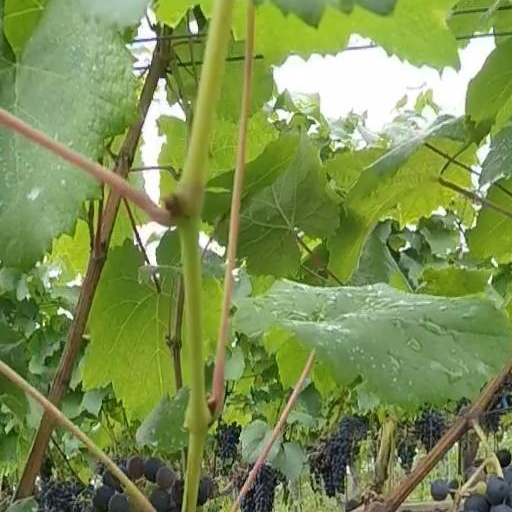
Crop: grape